Alexander Temple

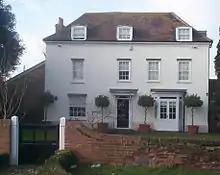
Longhouse Place (now known as Chadwell Place), the home of Sir Alexander Temple from 1607

Temple was born at Stowe House, the fourth son of John Temple and Susan Spencer) and was baptised on 9 February 1582 OS. He was the brother of Sir Thomas Temple and the brother-in-law of Viscount Saye and Sele.